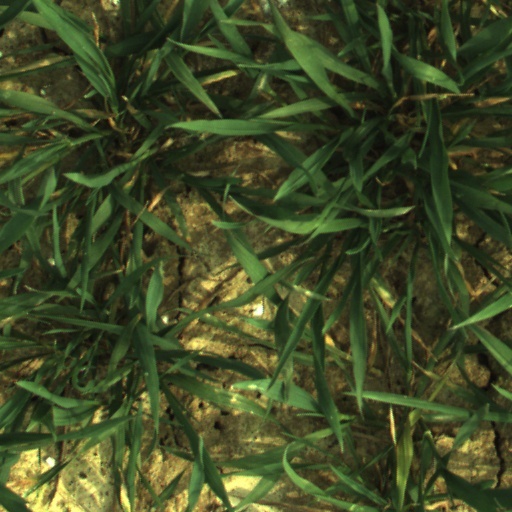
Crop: wheat